John Hyder

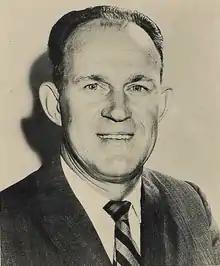

John T. "Whack" Hyder (July 10, 1912 – February 9, 2003) was an American college basketball coach. He is the second winningest coach in Georgia Institute of Technology's history with 292 wins. Hyder led the Yellow Jackets to their first NCAA Tournament appearance in 1960 where they advanced to the Elite Eight. In 1971, Georgia Tech reached the National Invitation Tournament championship game.